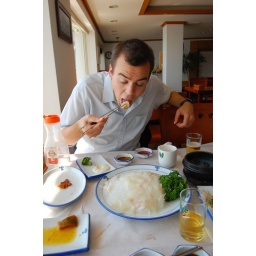
steve enjoys sliced raw fish at an extravagant meal on haeundae beach in busan